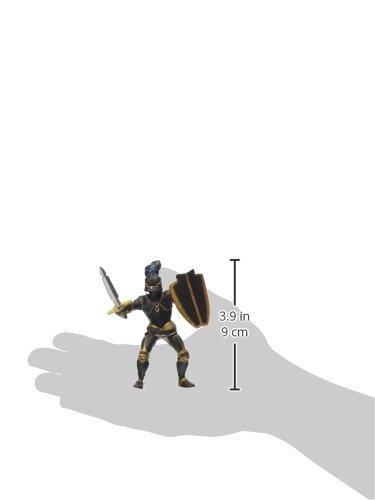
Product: Armored Black Knight
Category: Toys & Games | Toy Figures & Playsets | Action Figures
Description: Great Condition.
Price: $11.29
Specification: ProductDimensions:2.4x2.4x5.9inches|ItemWeight:1.12ounces|ShippingWeight:1.6ounces(Viewshippingratesandpolicies)|DomesticShipping:ItemcanbeshippedwithinU.S.|InternationalShipping:ThisitemcanbeshippedtoselectcountriesoutsideoftheU.S.LearnMore|ASIN:B000EZW9CI|Itemmodelnumber:39275|Manufacturerrecommendedage:3yearsandup